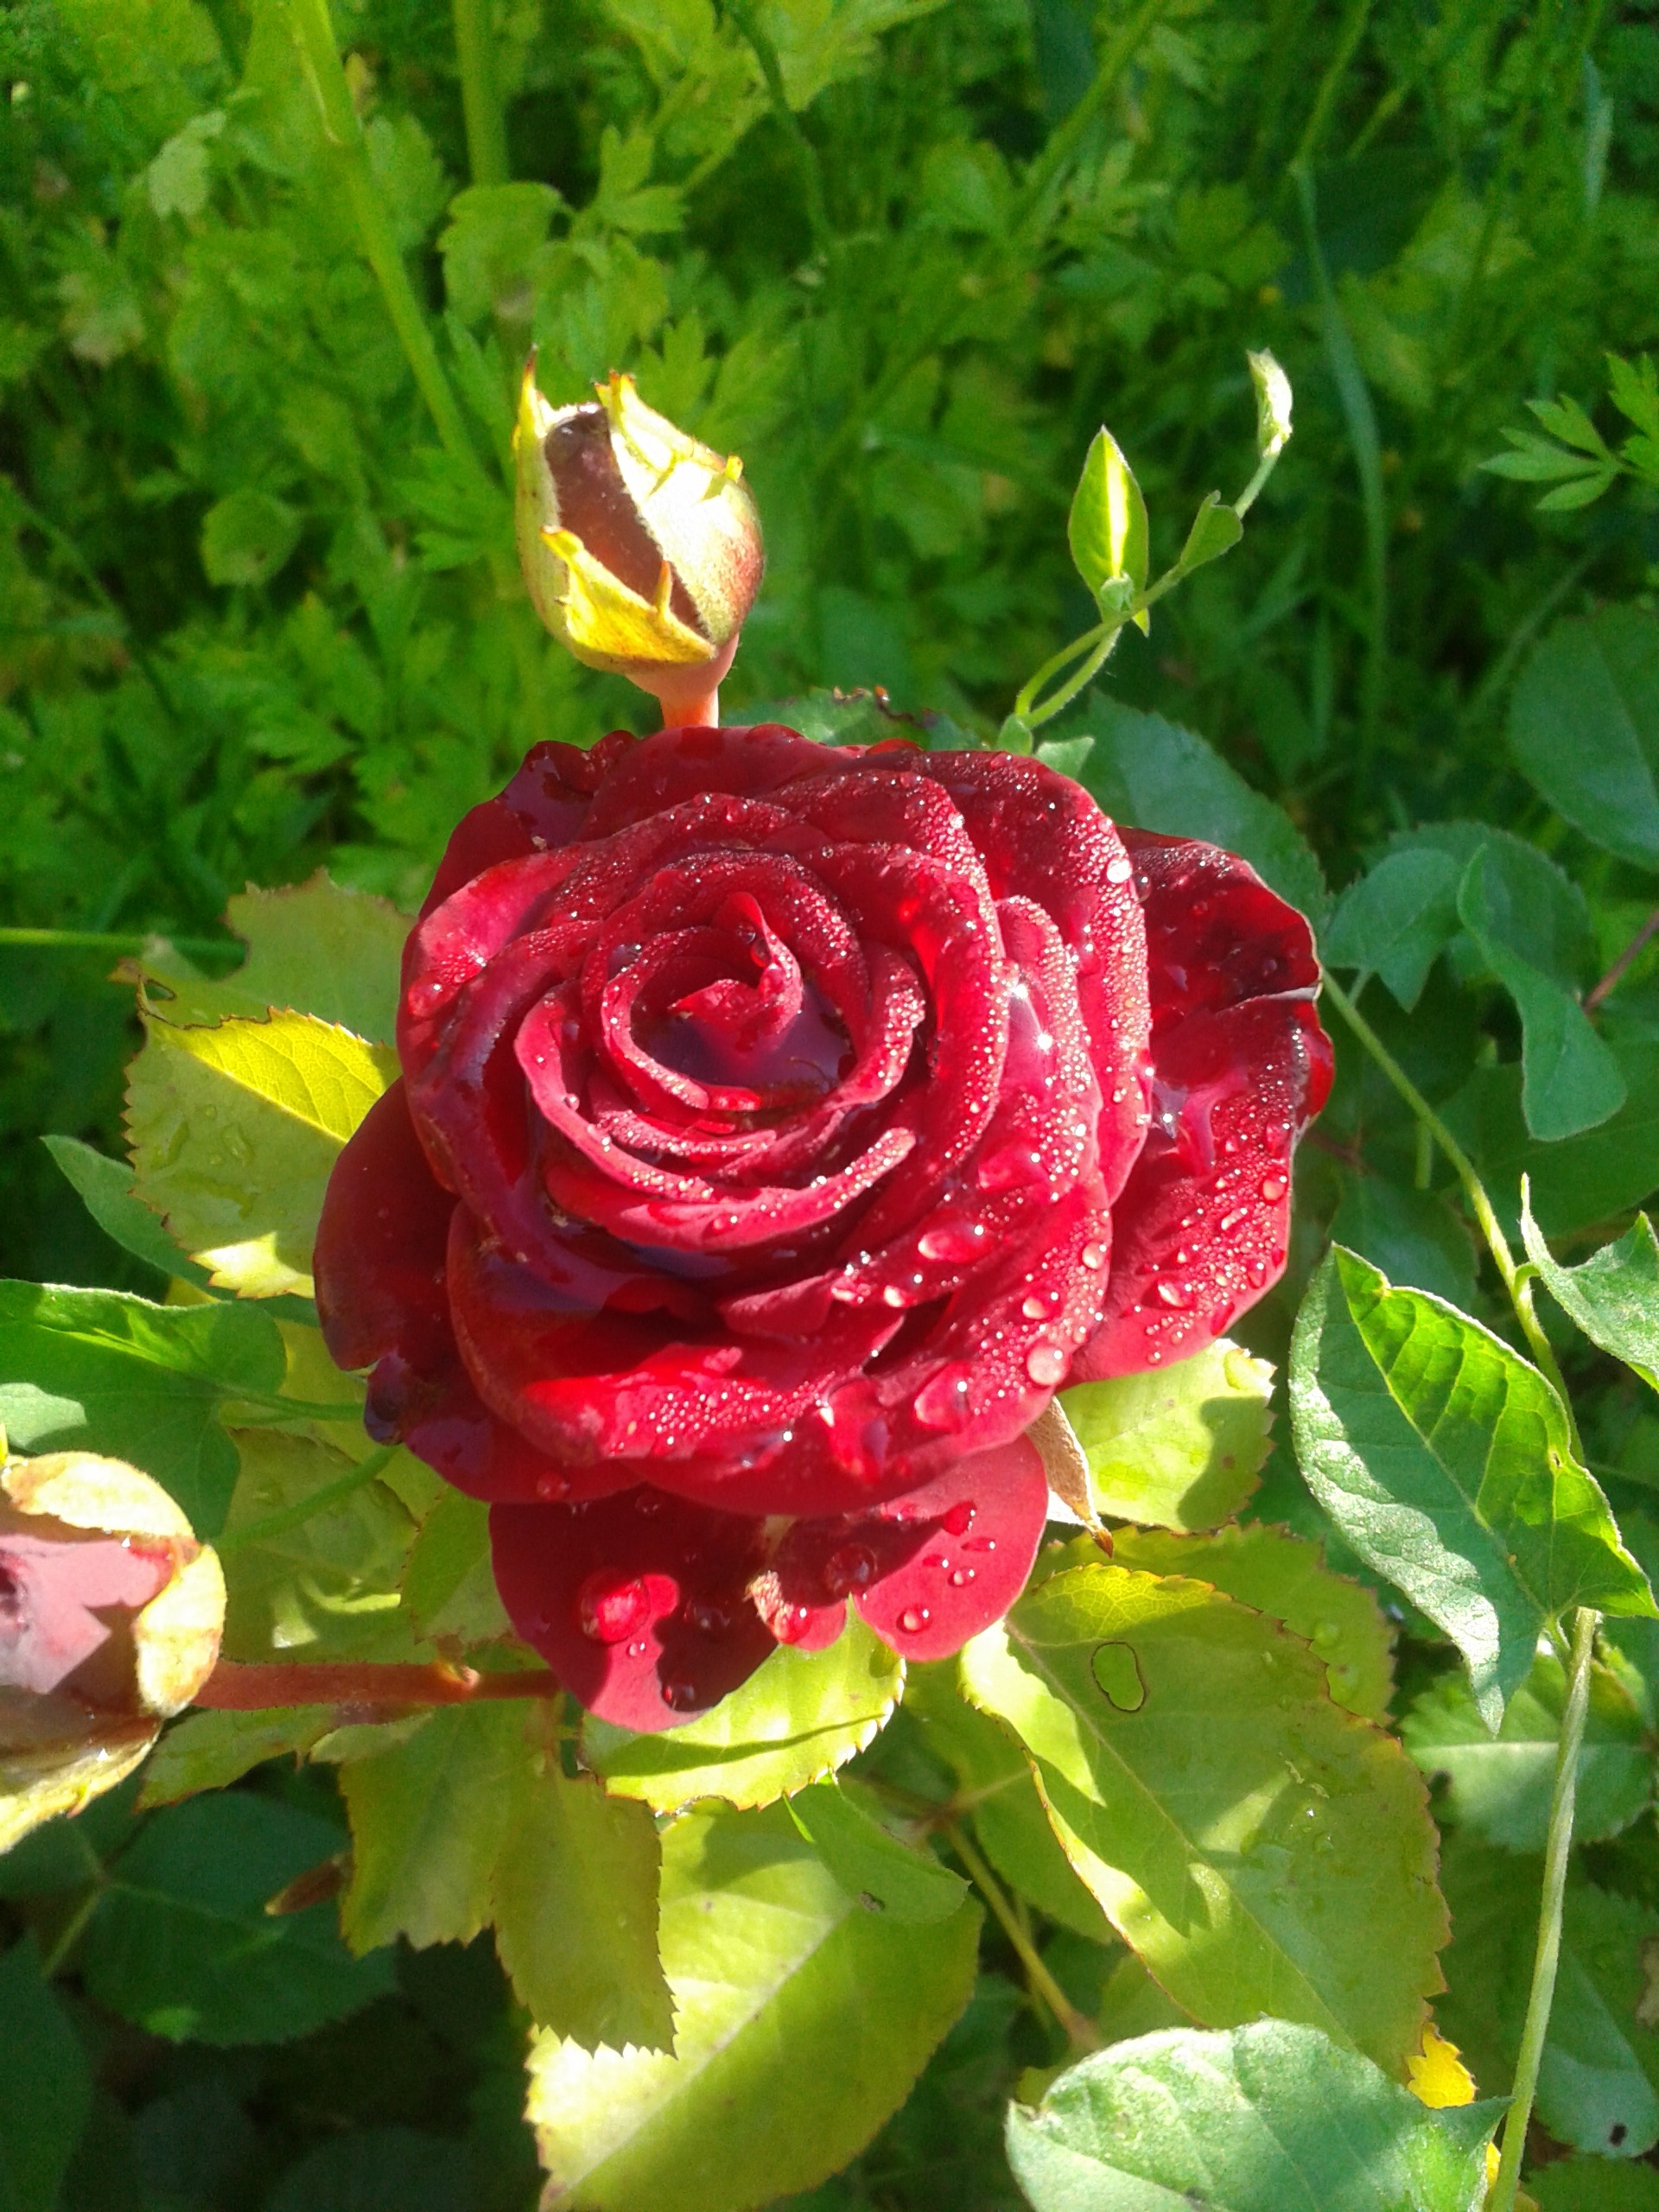
plant, flower, petal, rose, botany, flora, red rose, floribunda, rose blooms, flowering plant, garden roses, rose family, annual plant, land plant, rosa centifolia, rose order